Oh Seung-hoon (actor)

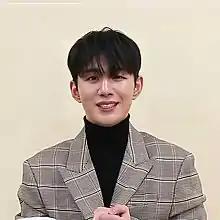

Oh Seung-hoon (born 11 February 1991) is a South Korean actor and model. He gained attention and acclaim for his role in the film "Method" (2017). He was also known for portraying a hired killer of the main antagonist from 2017 TV series "Innocent Defendant".